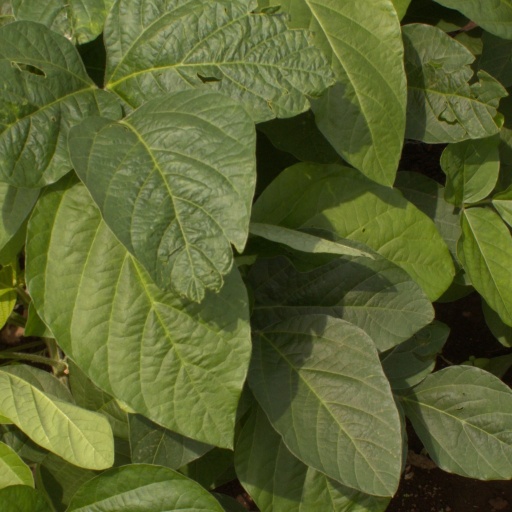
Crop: soybean